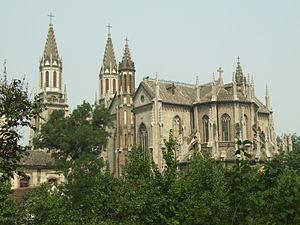
Église catholique en Chine peut désigner, soit la communauté locale catholique dépendant du Saint-Siège et donc interdite en république populaire de Chine, soit l’organisme institutionnel dépendant du gouvernement de la république populaire de Chine.
La cathédrale du Sacré-Cœur de Jinan est une cathédrale catholique qui est le siège de l'archidiocèse de Jinan en Chine.